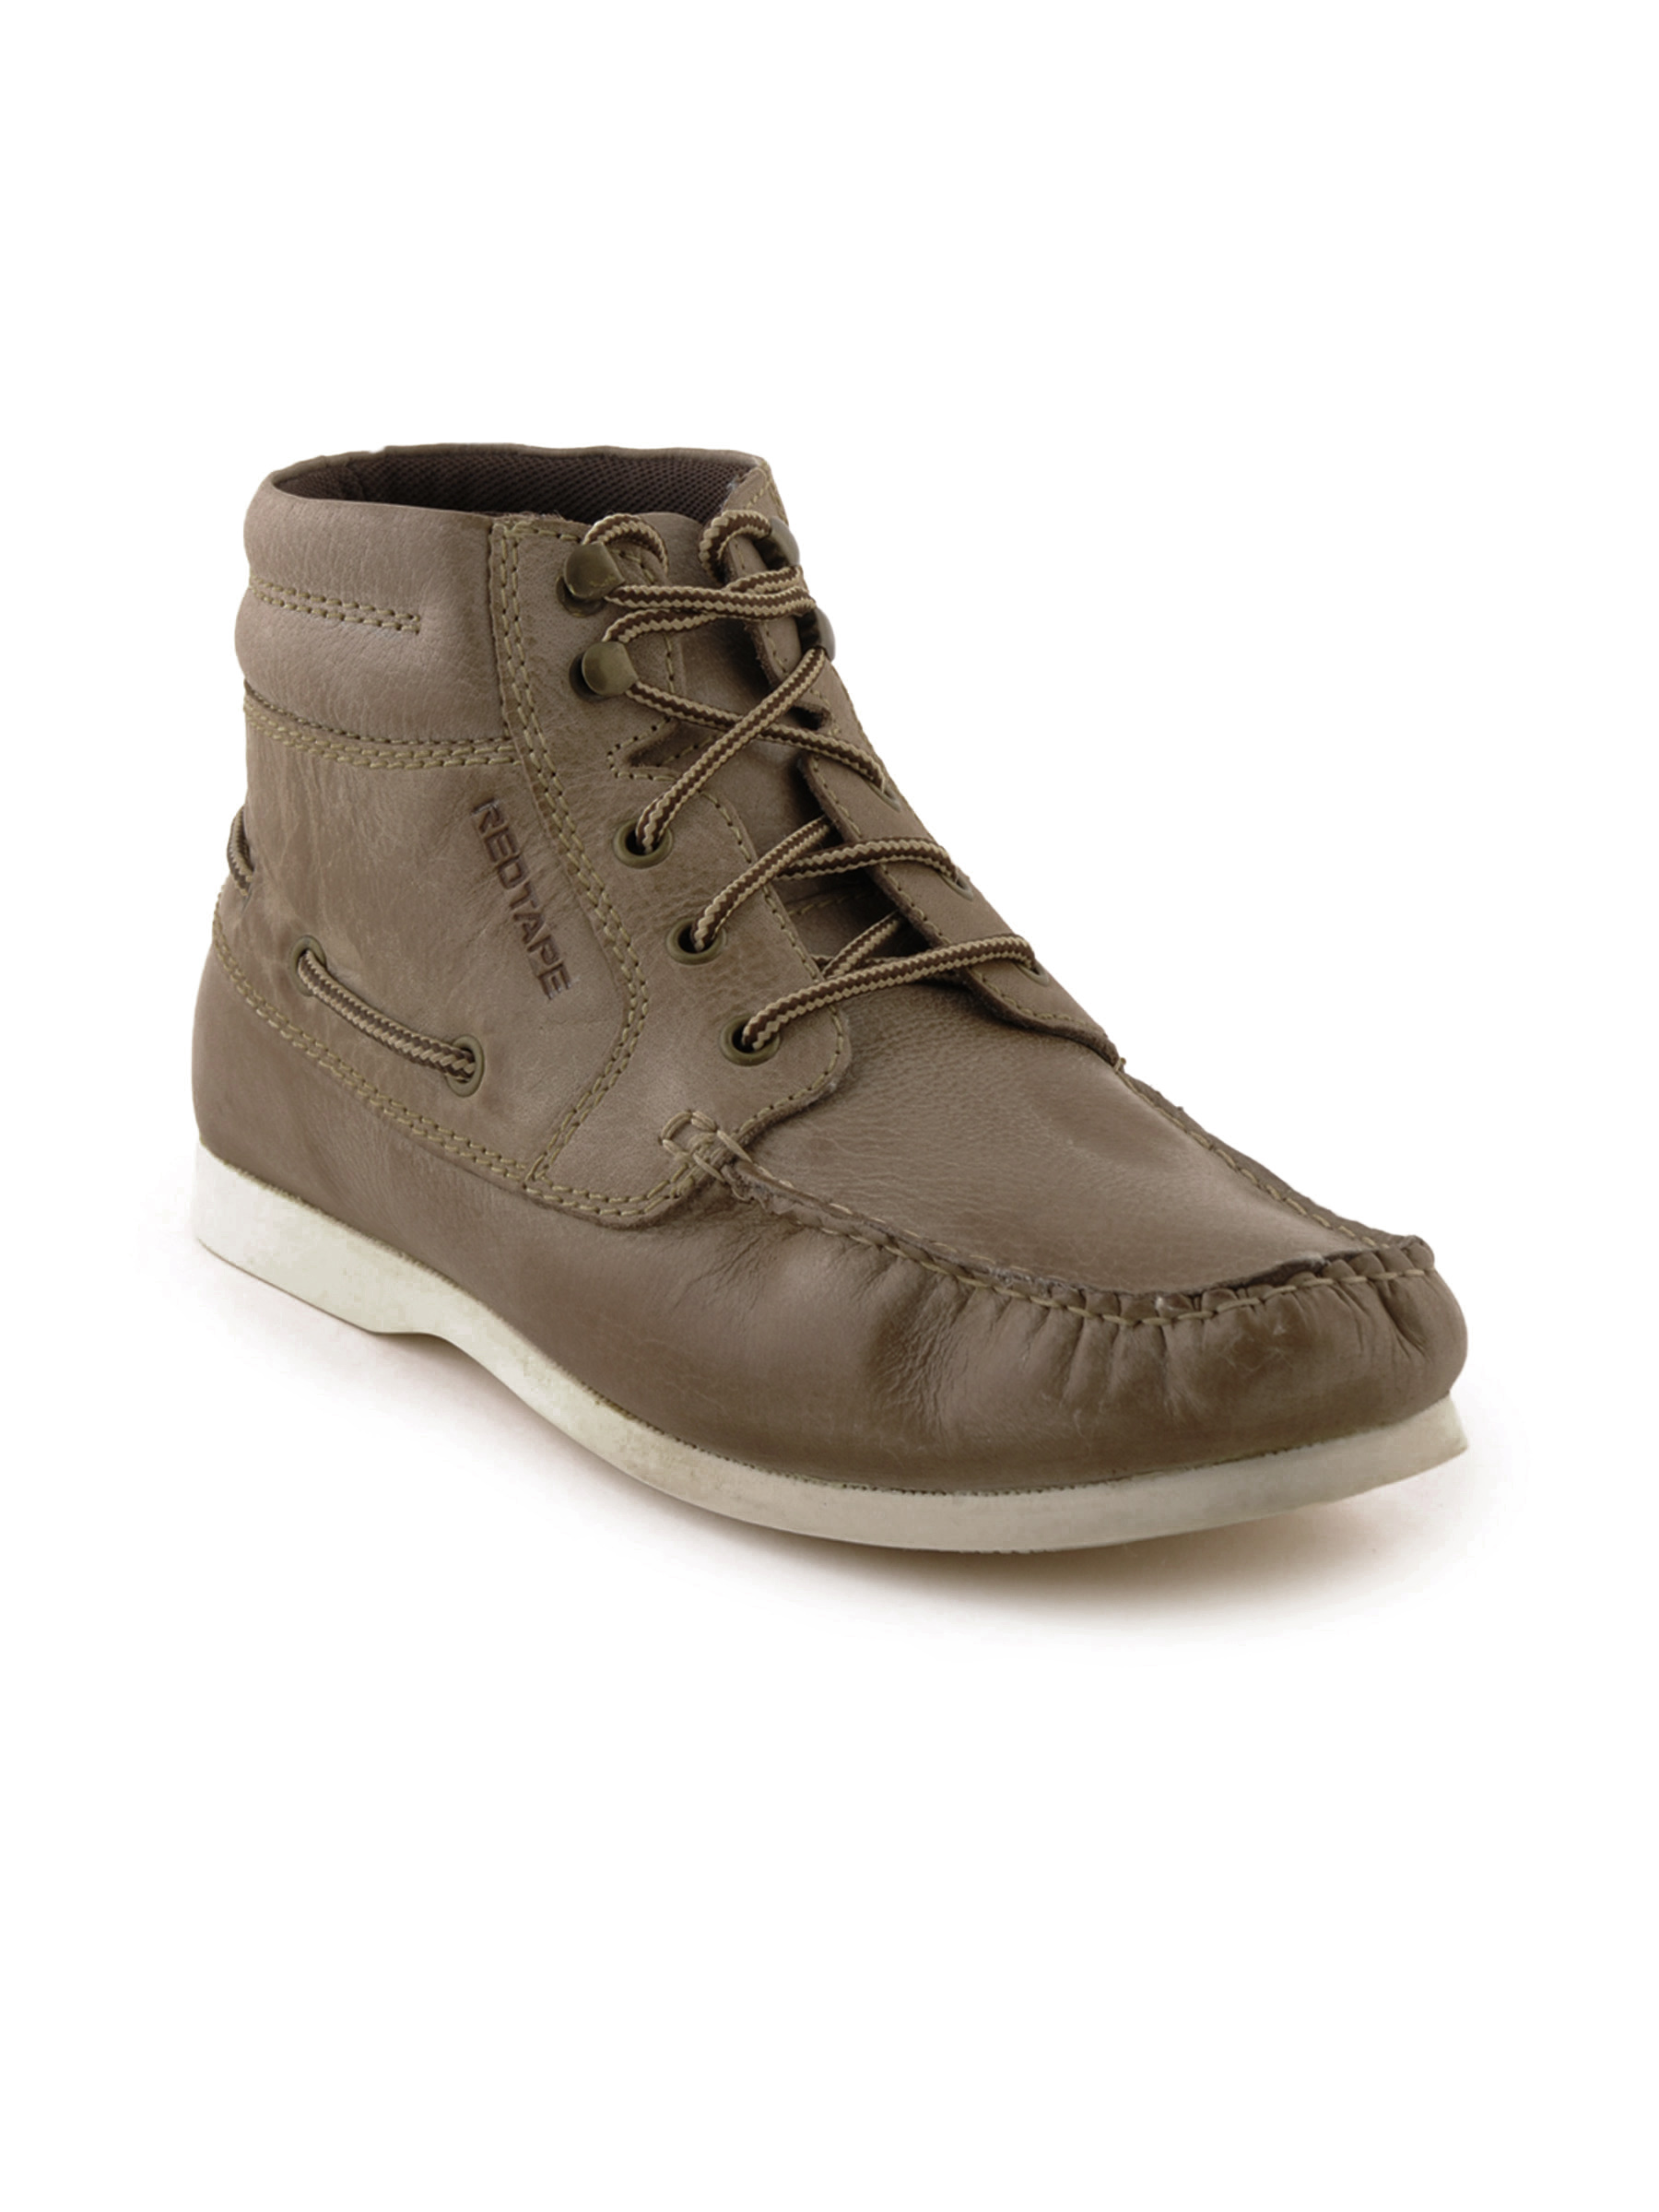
Red Tape Men Casual Brown Casual Shoes
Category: Footwear / Shoes / Casual Shoes
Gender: Men
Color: Brown
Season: Winter 2018
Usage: Casual